Fury 325

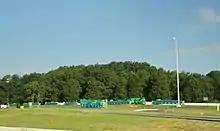
Sections of track pending installation in 2014

Blueprints revealing Fury 325's track layout were leaked in July 2014. In a marketing effort the following month, the park sent a beekeeper to deliver a partially burnt bug net with a card saying, "you're gonna need a much bigger net to capture the thrills of the 2015 Carowinds season", to several media outlets in the Charlotte area. This was a reference to the ride's hornet theme. On August 12, a microsite on Carowinds' website advertised a new, upcoming ride to be named Centurion. The real name, Fury 325, was revealed at an event held at the park's Harmony Hall Marketplace on August 21, 2014. A similar hoax was conducted by Kings Island leading up to the announcement of Banshee in 2013.